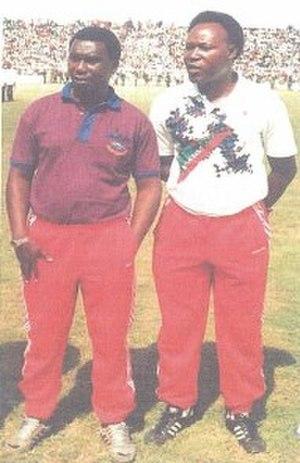
Alexander Chola, plus connu sous le nom d'Alex Chola est un joueur de football international zambien d'origine congolaise, qui évoluait au poste d'attaquant, avant de devenir ensuite entraîneur.
Godfrey Chitalu est un footballeur et entraîneur zambien. Il est considéré comme le meilleur joueur zambien de tous les temps.